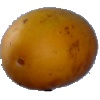
Label: Cucumber Ripe 2